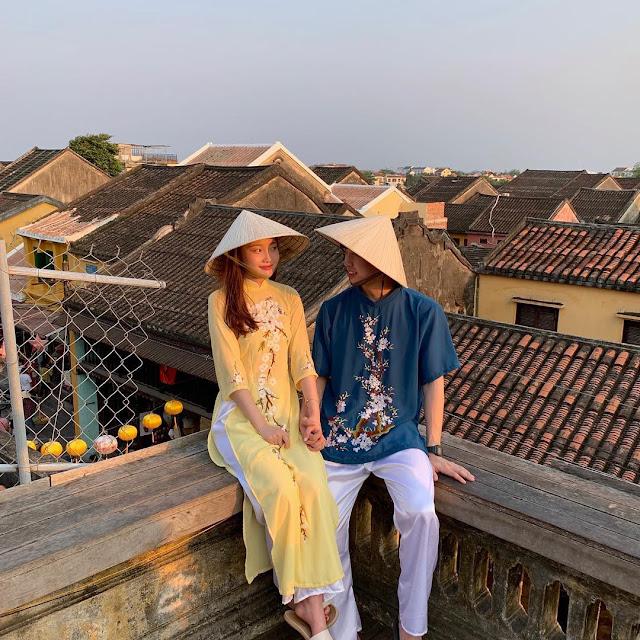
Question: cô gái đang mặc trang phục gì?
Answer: cô gái đang mặc một chiếc áo dài